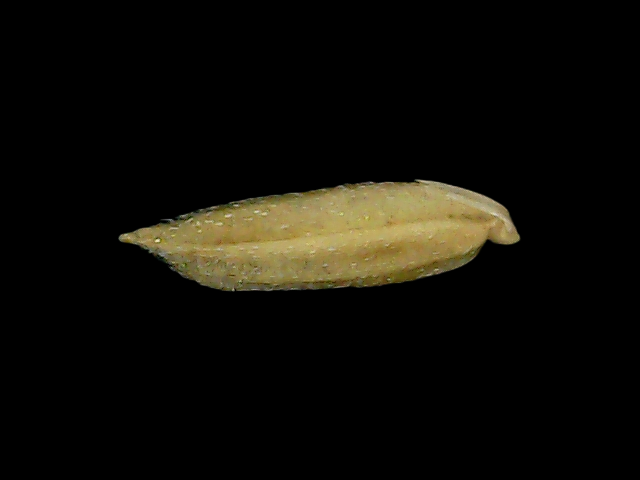
Rice variety: Bd49